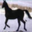
Label: horse